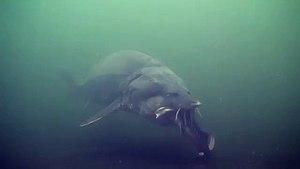
Huso huso, communément appelé bélouga, béluga, grand esturgeon ou béluga européen, est une espèce de poissons de la famille des esturgeons. Il vit principalement dans les bassins de la mer Caspienne et la mer Noire, mais se rencontre aussi en mer Adriatique. Avec une taille pouvant atteindre 7,2 m pour une masse de 1 571 kg, c'est le plus gros poisson d'eau douce.